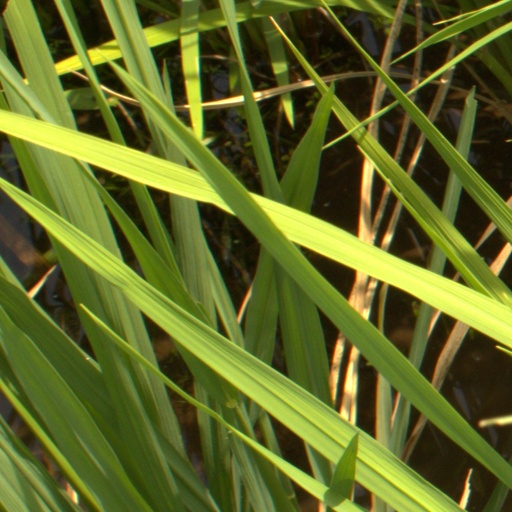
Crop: rice